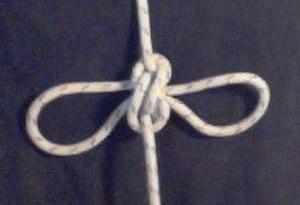
nœud de papillon tête-bêche
Le Nœud de papillon, ou nœud de papillon alpin, ou nœud d'encordement, ou encore nœud de vire, est un nœud de boucle en milieu de corde réputé très sûr, utilisé en alpinisme et en spéléologie. Il peut aussi être utilisé en ajut, pour attacher deux cordes entre elles ou réaliser un anneau.